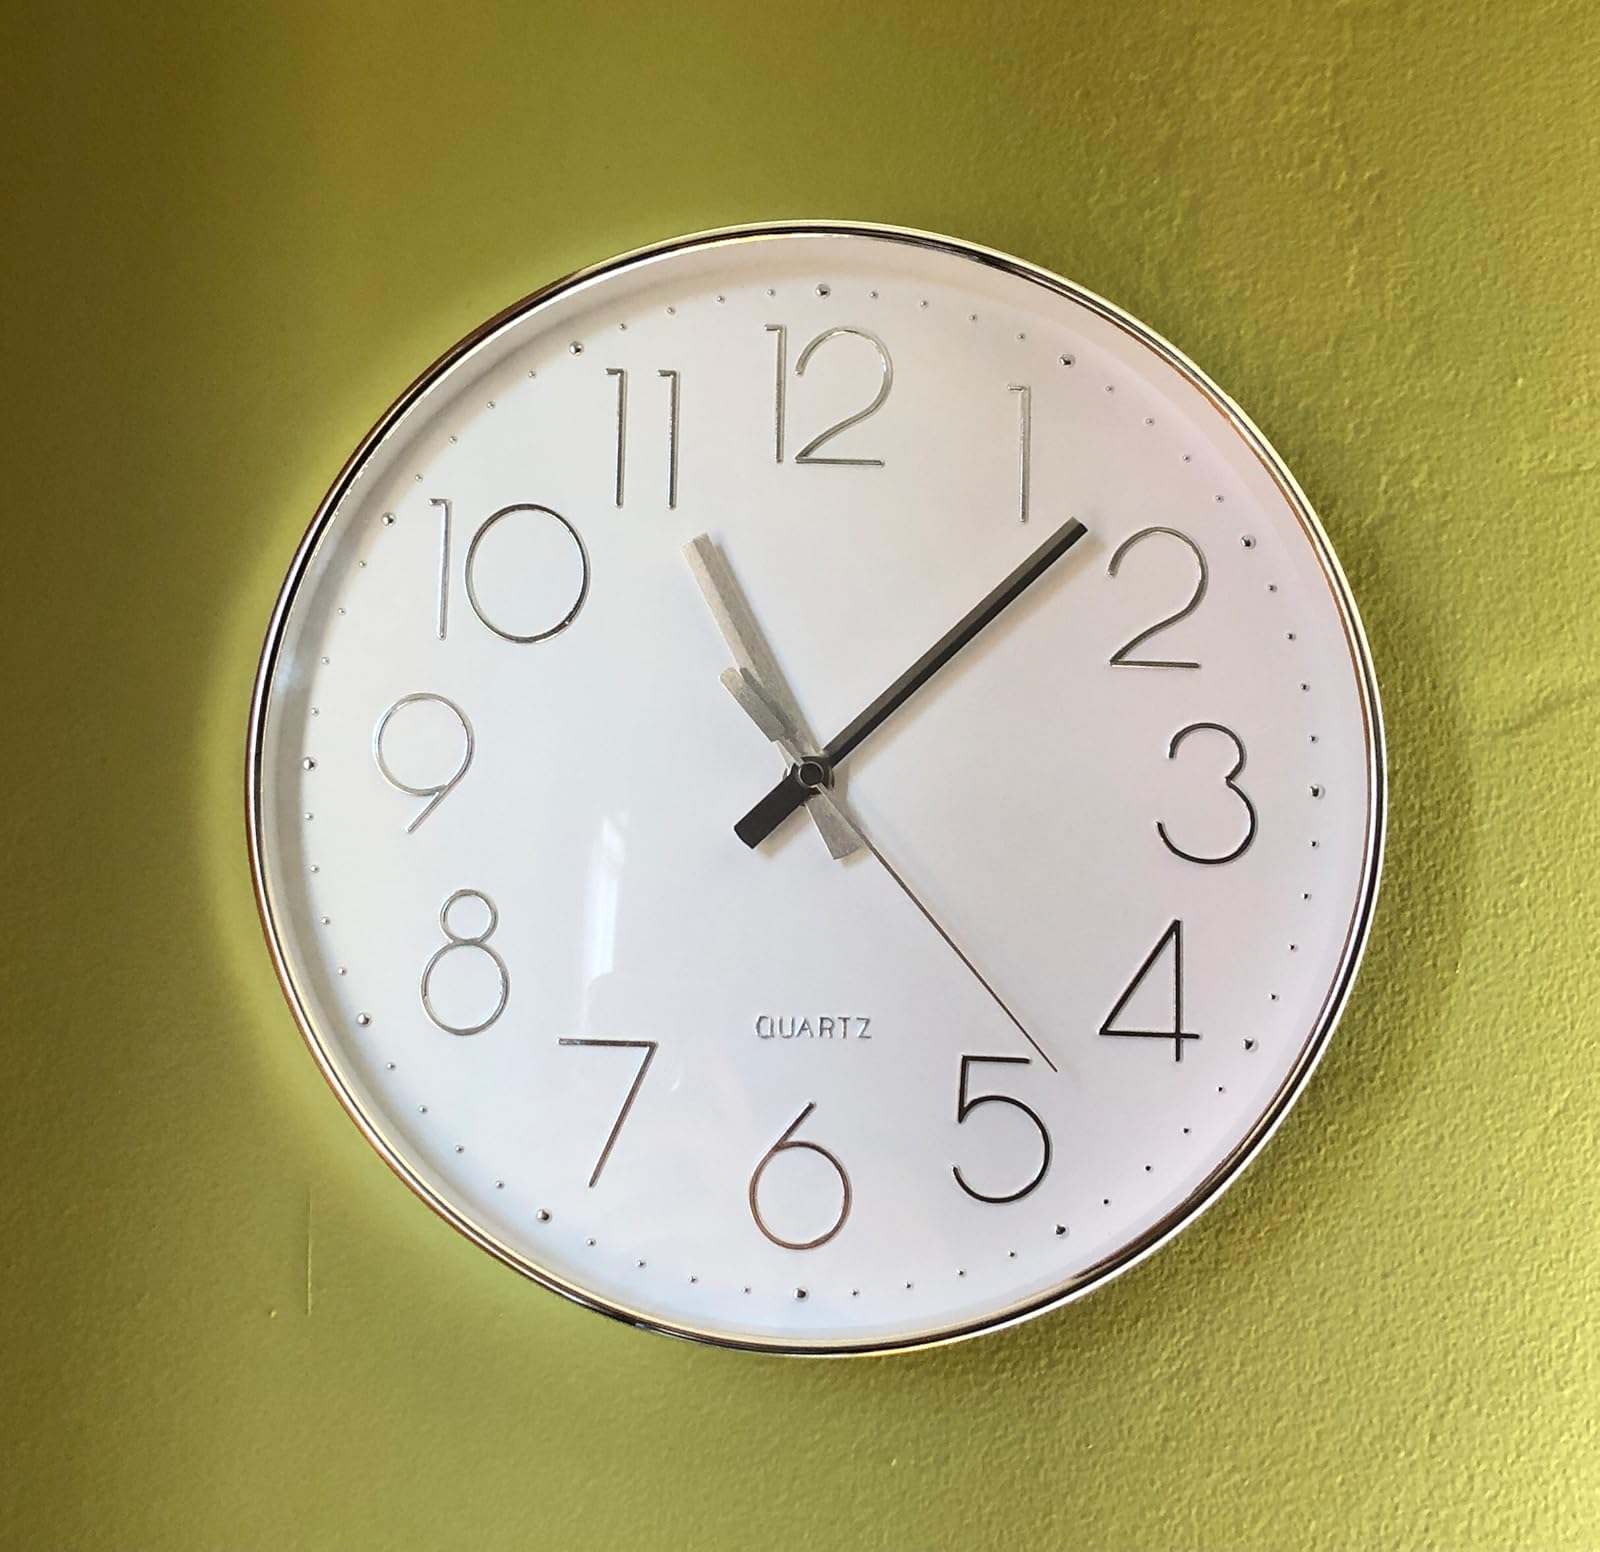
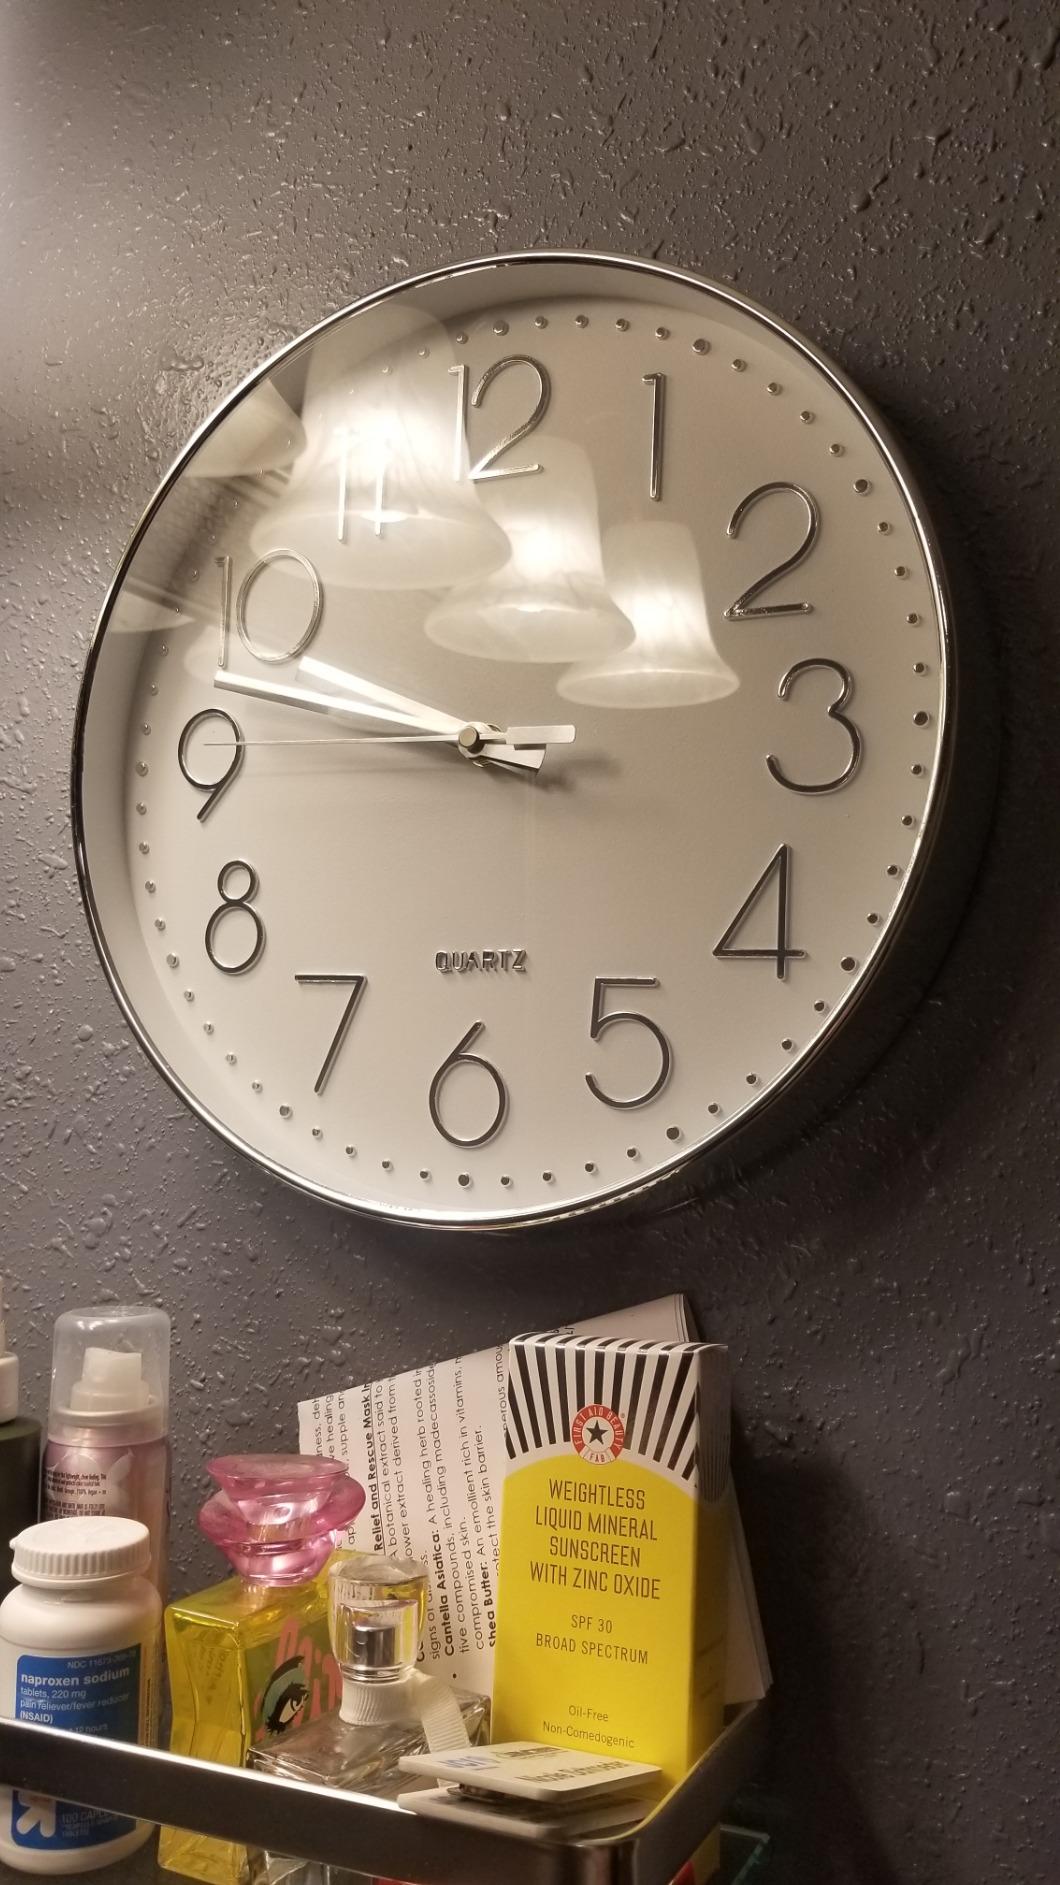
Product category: clock
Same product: yes